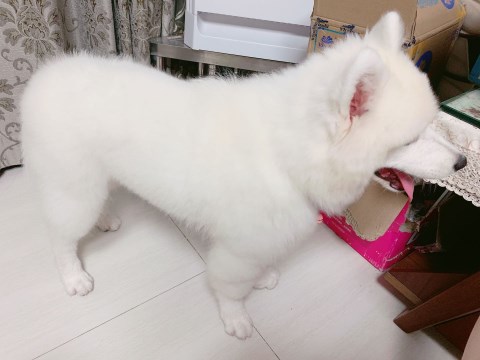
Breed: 2192-n000088-Samoyed